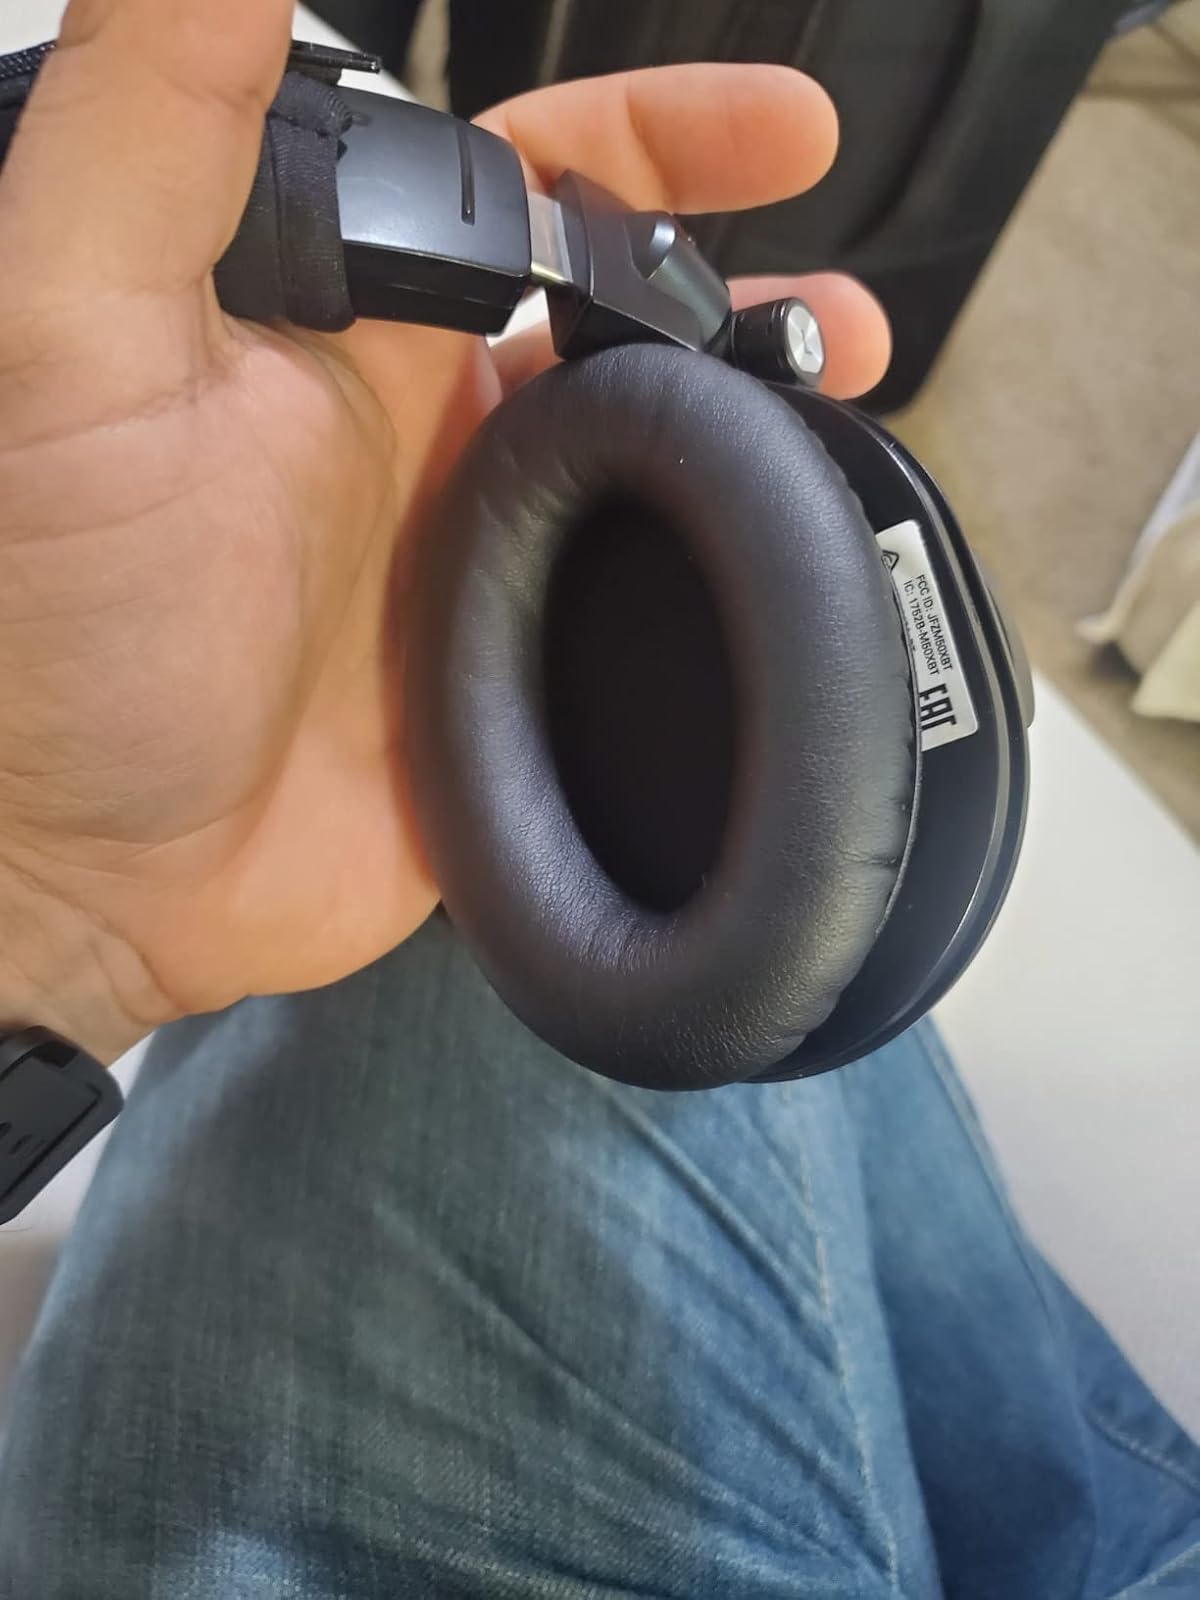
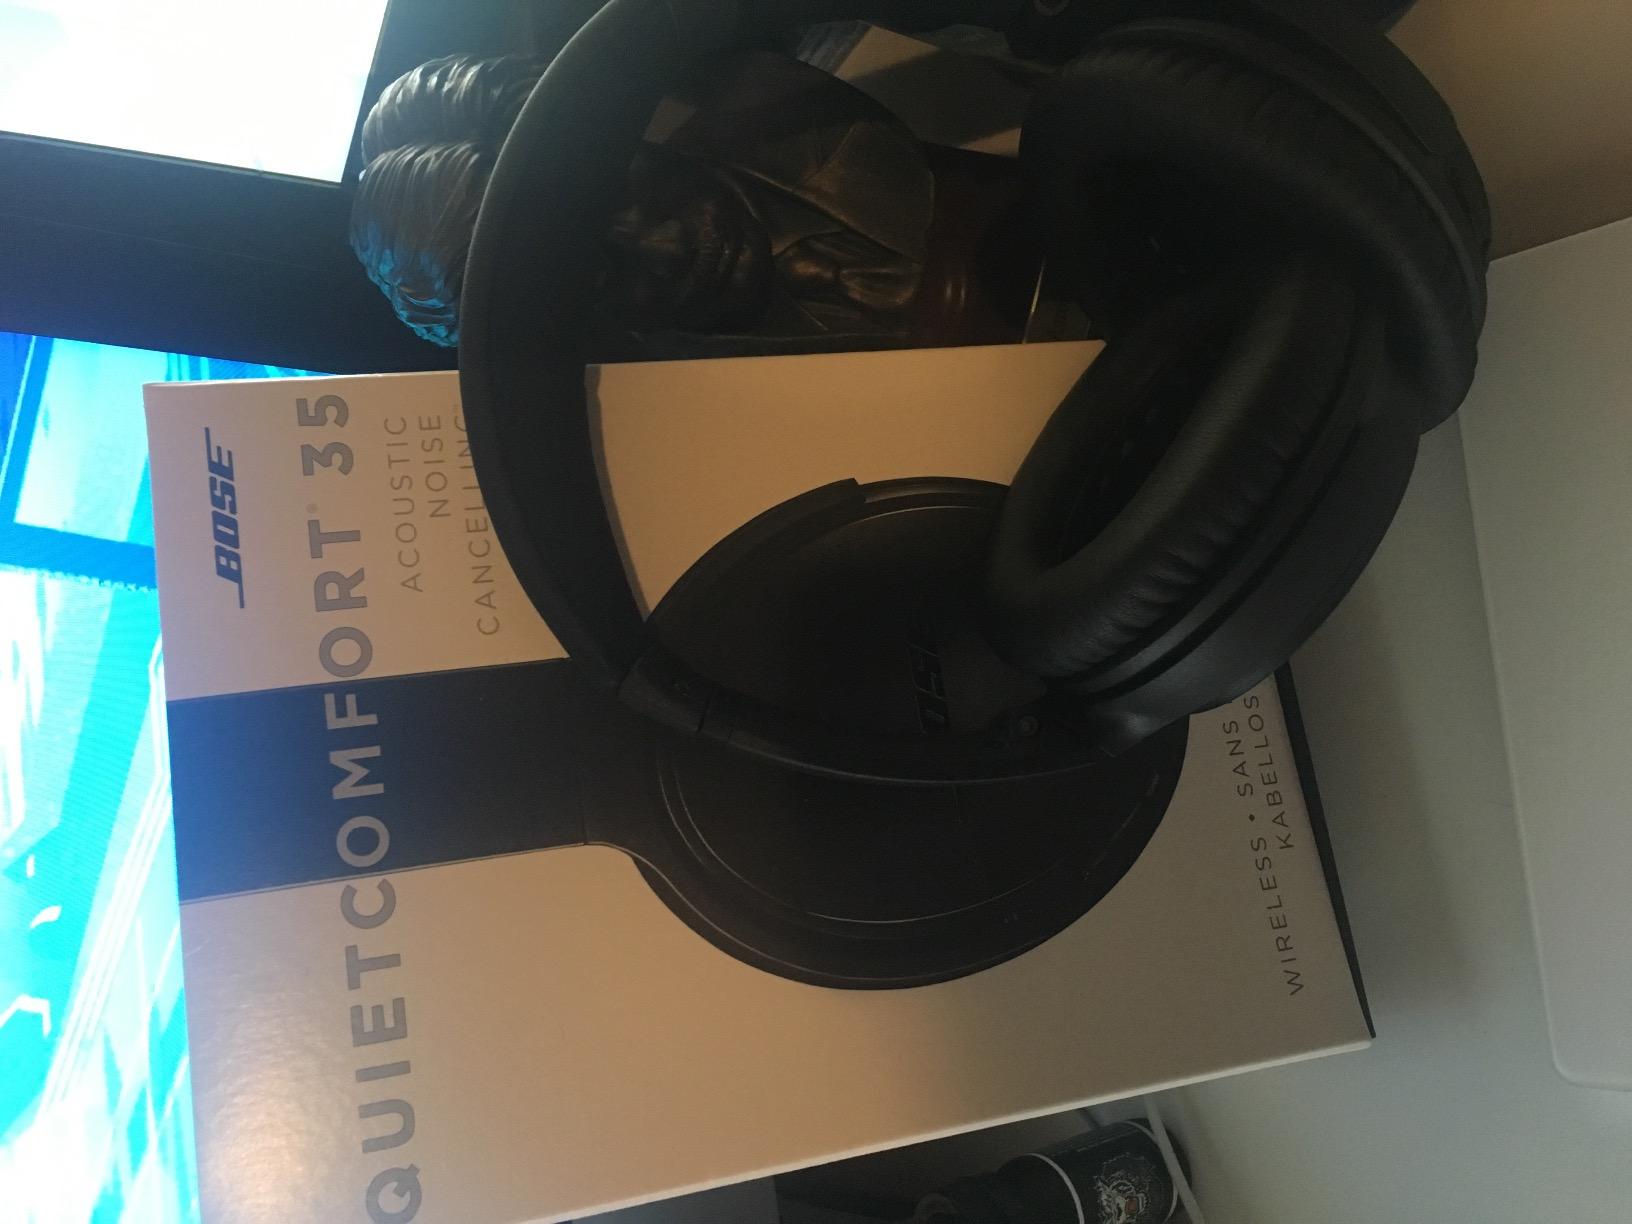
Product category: headphones
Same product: no